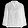
Label: Shirt